Flaming Youth (film)

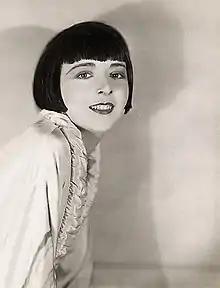
Colleen Moore with "Dutch Bob" haircut, 1927 publicity photo

While "Flaming Youth" was successful enough to be held over in most American cities, reactions from film critics were mixed. The January 12, 1924, issue of the "Exhibitor's Trade Review" cites a review from the "Chicago News" which called the film "one of the best-told screen novels that has come along", and another review from the "Cincinnati Enquirer" in which the critic pointed out that the film was not completely faithful to the book. He added that "throughout the production, scarcely a single admirable character appears, and the audience is regaled with the antics of a lot of childish adults and adulterated children. Consequently, the members of the cast, though many of them are talented, work against unfair handicaps." A reviewer for the "Indiana Star" wrote, "In spite of an awkward story, Miss Moore contributes much merriment to the occasion and Elliott Dexter and Milton Sills lend the frontier element of the film a certain degree of stability."